Mallorca

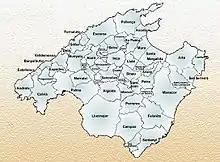
Municipalities of Majorca

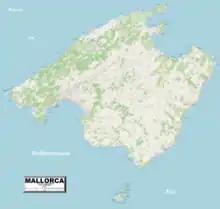
Enlargeable, detailed map of Mallorca and outlying islands

The island (including the small offshore islands of Cabrera and Dragonera) is administratively divided into 53 municipalities. The areas and populations of the municipalities (according to the "Instituto Nacional de Estadística", Spain) are: